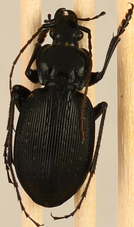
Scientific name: Carabus goryi
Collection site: Great Smoky Mountains National Park NEON (GRSM), plot GRSM_020